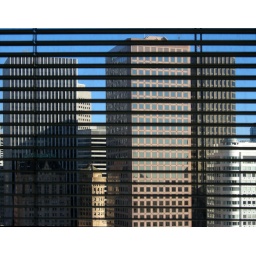
from my office window in downtown San Francisco